Atelier Totori: The Adventurer of Arland

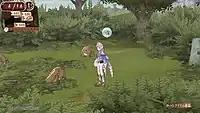
In-game screenshot of the PS Vita version, depicting the exploration screen

"Atelier Totori" takes place 5 years after the previous game, "Atelier Rorona". It begins with Totori in the fishing village of Alanya, her hometown, and ends after five years pass.